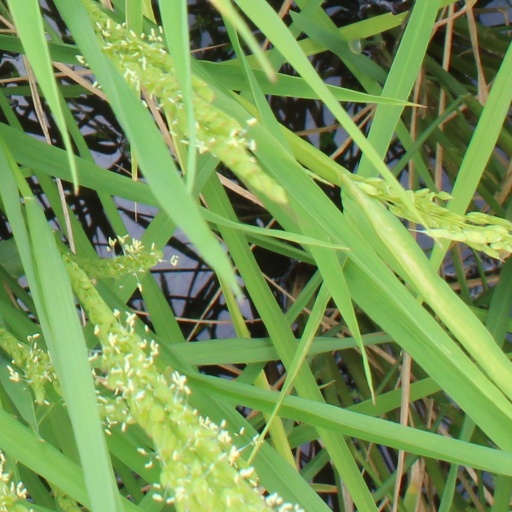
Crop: rice